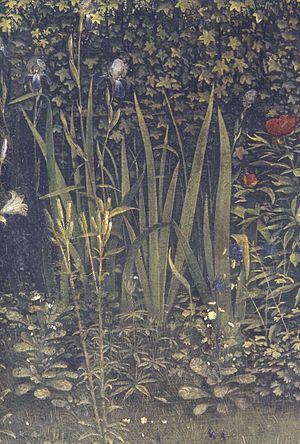
L’Adoration de l'Agneau mystique ou Autel de Gand, achevé en 1432, est un polyptyque peint sur bois, un chef-d'œuvre de la peinture des primitifs flamands.